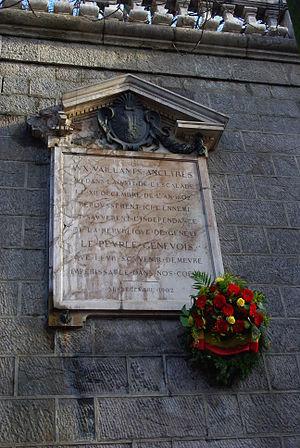
L’Escalade est une fête célébrée chaque année le 12 décembre à Genève. Elle commémore la victoire de la république protestante sur les troupes du duc de Savoie Charles-Emmanuel Iᵉʳ à l'occasion de l'attaque lancée dans la nuit du 11 au 12 décembre 1602 selon le calendrier julien.